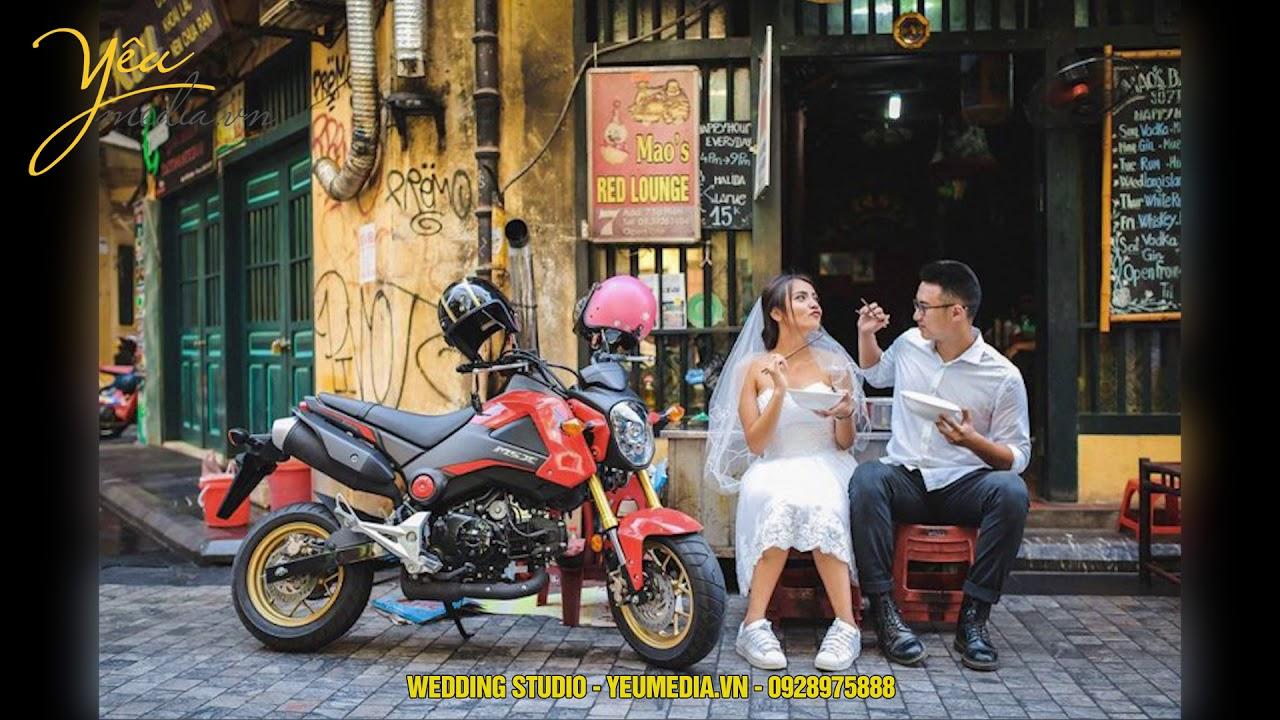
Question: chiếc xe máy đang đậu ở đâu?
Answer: ở trước cửa một quán ăn